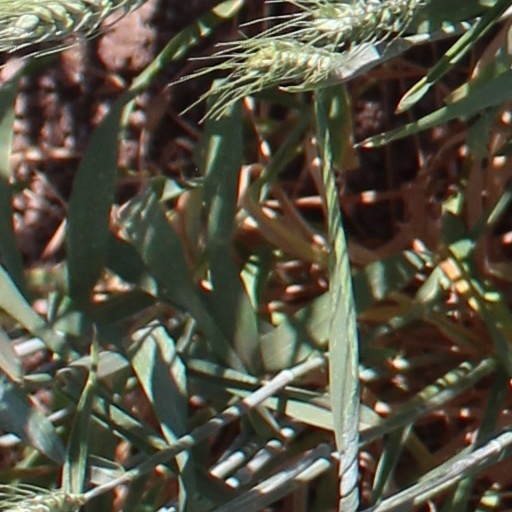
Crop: wheat